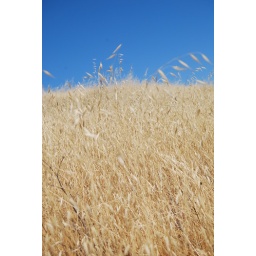
Yellow grass and a blue sky in the Santa Cruz mountains. Page Mill Road, California. July 2008